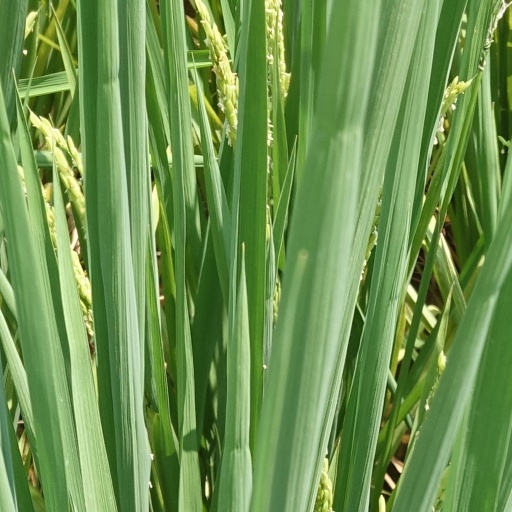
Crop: rice